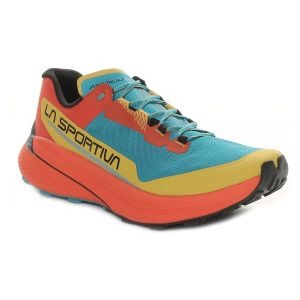
La Sportiva Scarpa da Trail Running Uomo  Prodigio Arancione Azzurro
Prezzo: 160,00 €